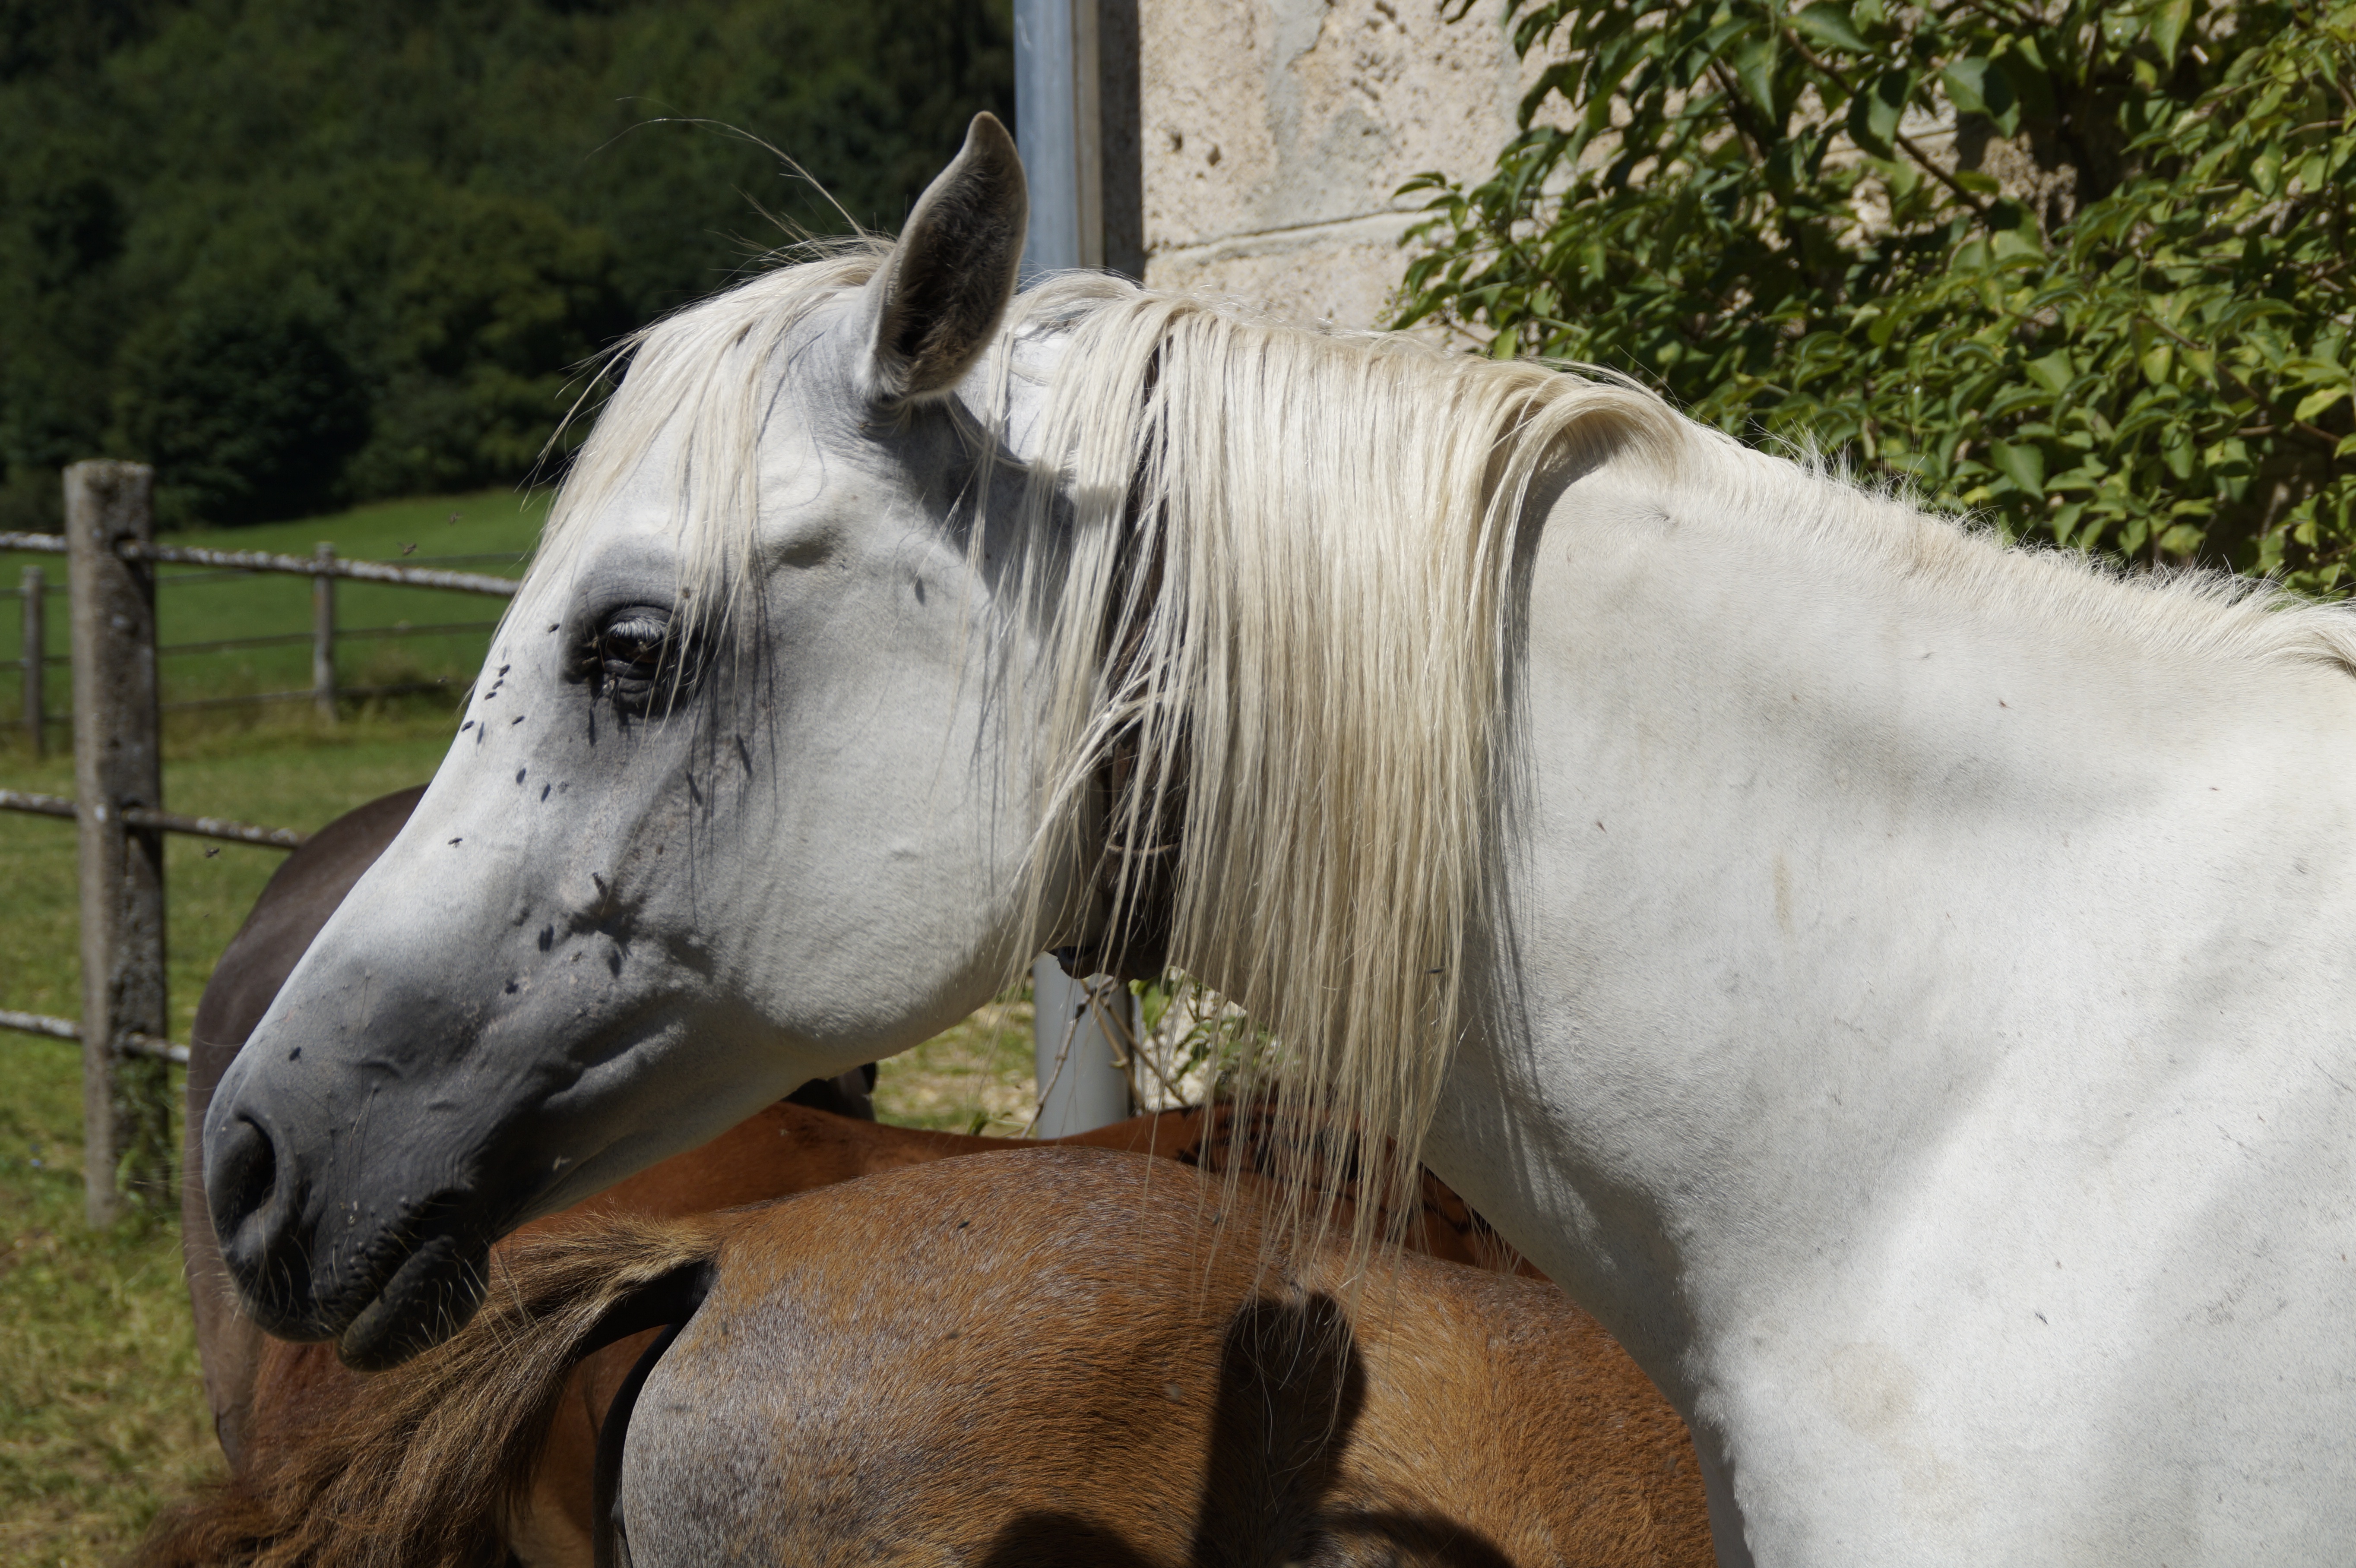
white, animal, summer, pasture, horse, mammal, stallion, paddock, head, mare, mold, horse head, pferdeportrait, pack animal, arabs, fly plage, whole blood, mare herd, horse breed, cattle like mammal, horse like mammal